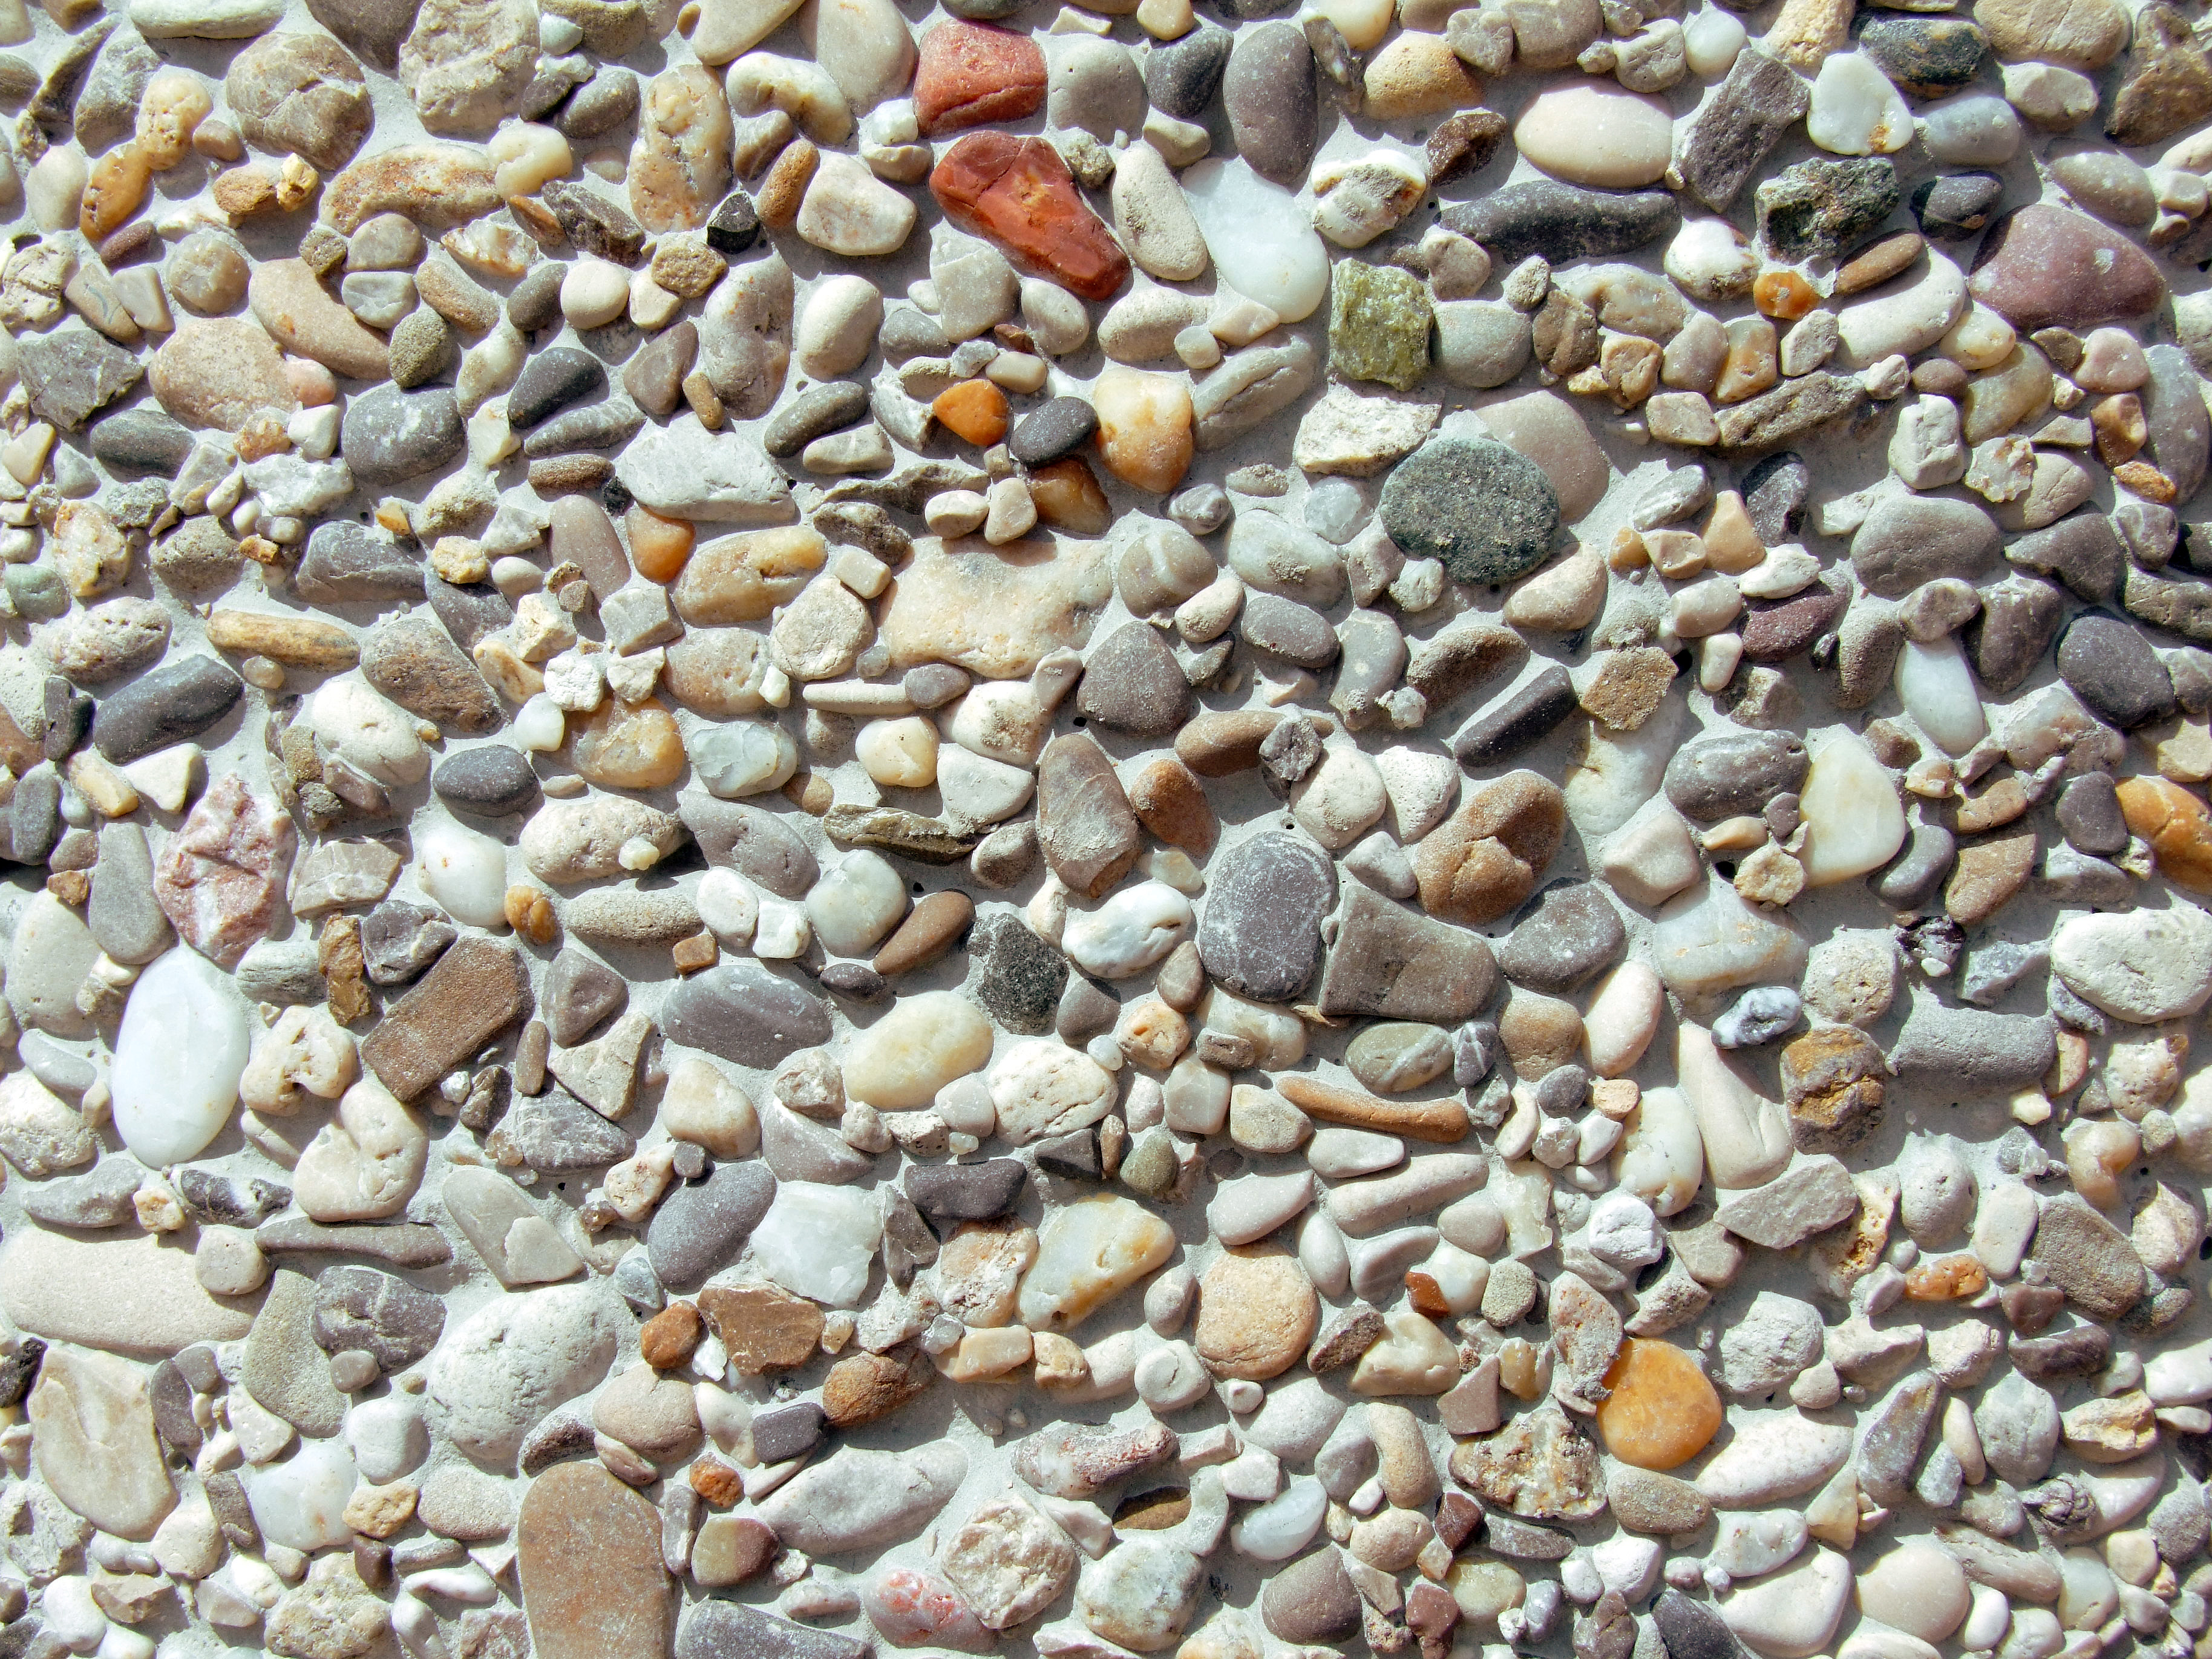
pavement, background, texture, stone, gravel, architecture, pebble, rock, rubble, cobblestone